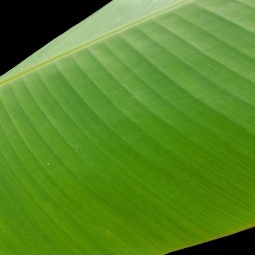
Label: Healthy